Finkenstein am Faaker See

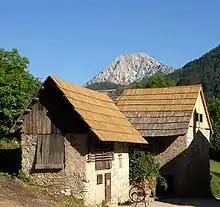

The municipal council ("Gemeinderat") consists of 27 members. Since the 2021 local elections, it is made up of the following parties: